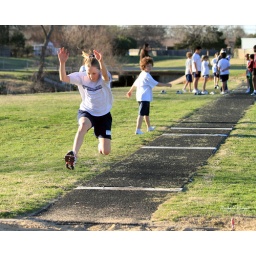
Super girl Kirsten sailing through the air in the long jump at the L.D. Bell track and field meet.